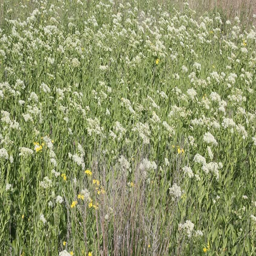
a field overgrown with wild flowers are swaying in the wind